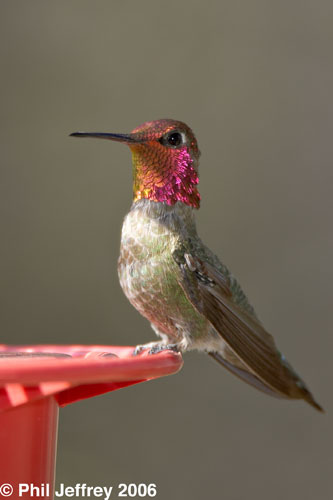
this is a tiny bird with a long black beak and a colorful head and neck with bright orange and pink feathers on it.
this is a colorful bird with a orange throat and a pink head.
a small bird with a gray back, white belly, and pink and orange throat and face.
this tiny bird has a speckled body, iridescent pink neck, and long needle like bill.
this small brown bird has a long neck and a face and throat covered in iridescent purple and golden feathers.
this small, colorful bird has a bright pink nape, yellow, orange and pink covering its throat, head and face, a white eye brow, and white, light brown and light green feathers covering the rest of its body.
the bird has a very long flat beak, and has distinctive pink and yellow colors on its head
this bird has wings that are black and has a white belly
this particular bird has a belly that is red and graya tiny bird, multicolored, with a needle like bill.
Species: Anna Hummingbird